Lagan Canal

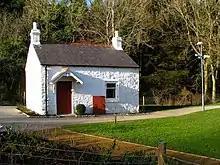
Kilpatrick Families lock-keeper's cottage near Shaw's Bridge, built 1827–34

In the 1820s and 1830s, there was competition on short-haul traffic from the road network, but it was hoped that the construction of the Ulster Canal, linking Lough Neagh to Lough Erne and the River Shannon, would create long-haul traffic. The Directors General of Inland Waterways were replaced by the Board of Public Works, and although they took control of the Tyrone Navigation in 1831 and the Ulster Canal in 1851, there was local opposition to them taking over the Lagan Canal. The old company was replaced by the Lagan Navigation Company by the (6 & 7 Vict. c. civ), to ensure that the canal was maintained in good order, but the Board of Public Works supervised its activities quite closely. They successfully competed with the Ulster Railway, which had reached Portadown in 1842, and ploughed all profits back into improvements until 1859, when they announced a first dividend of one per cent. The canal was one of only two inland waterways in the north of Ireland that was commercially successful. Dividends gradually increased, and by the 1870s, traffic figures were more than double those of the 1830s.